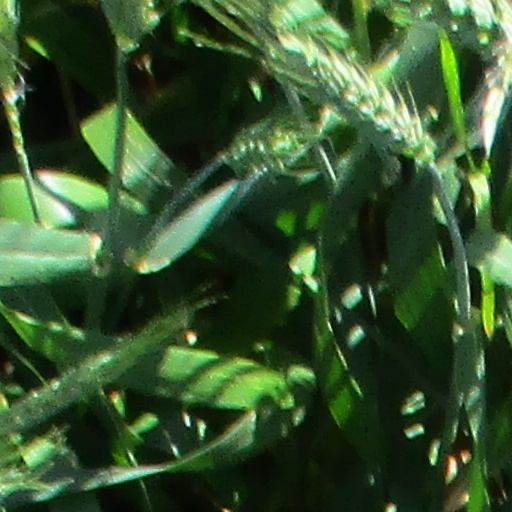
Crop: wheat